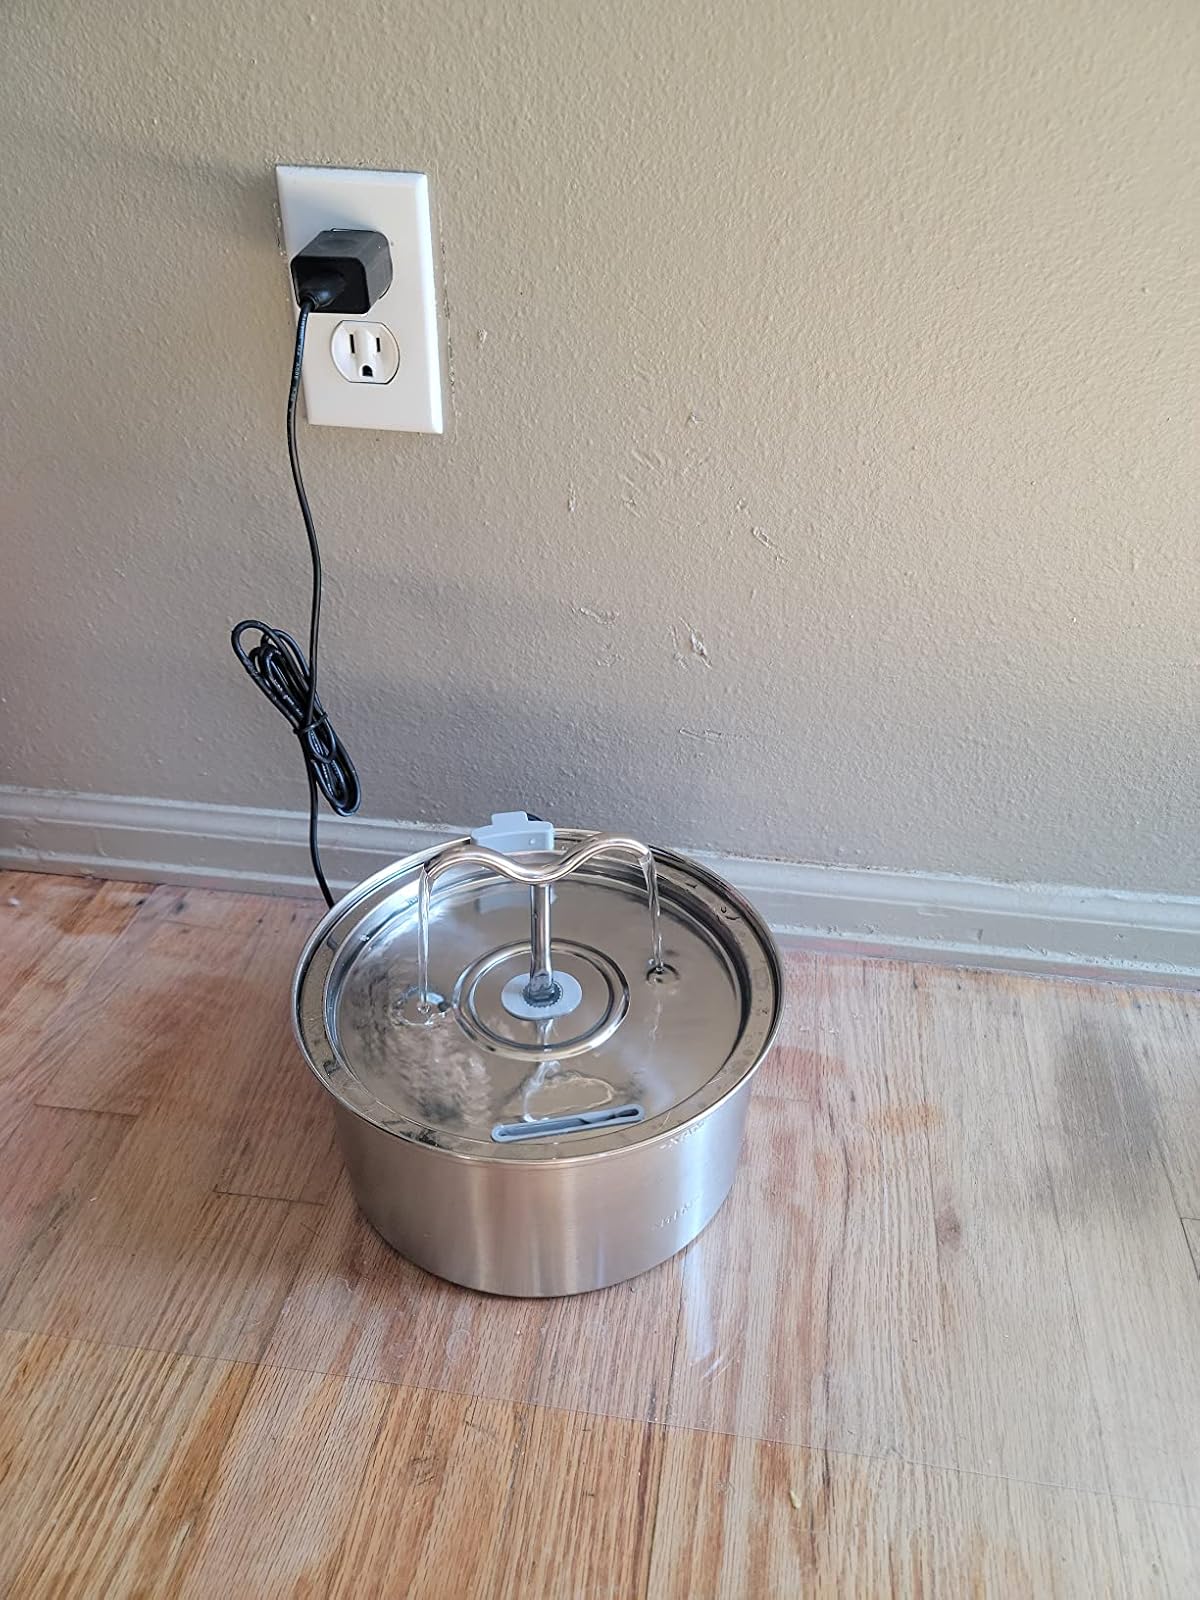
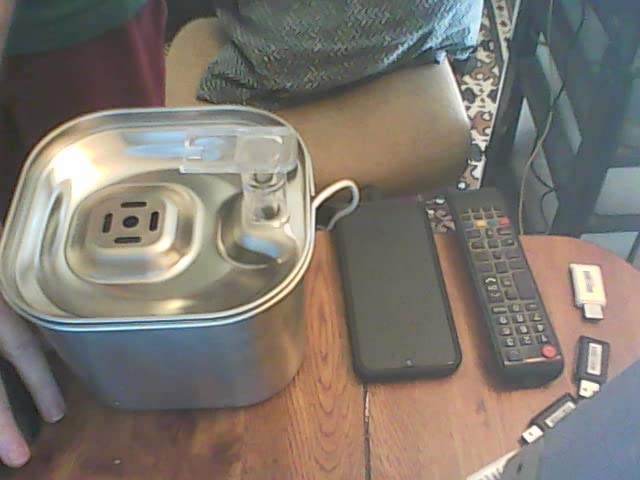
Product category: items_bowl
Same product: no